Lostprophets

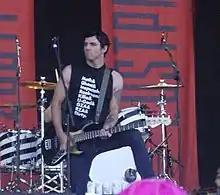
Stuart Richardson performing with Lostprophets at Leeds Festival 2007

After the extensive touring cycle for "The Fake Sound of Progress" finally ended, the band took a brief break before beginning the process of writing new material for "Start Something" at Frontline Studios in Caerphilly, Wales. They then entered Los Angeles's Barefoot Studio for a recording process that lasted from March until September 2003, with producer Eric Valentine. Valentine had previously produced albums for Queens of the Stone Age and Good Charlotte.